Carrier Strike Group Three 2004–09 operations

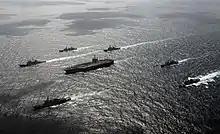
Key Resolve/Foal Eagle 2009

Carrier Strike Group Three (CARSTRKGRU 3) participated in Exercise Valiant Shield 2007 off the coast of Guam between 7 August–14, 2007. The joint military exercise brought together more than 30 ships, including carrier strike groups led by the and ; 280 aircraft; and more than 20,000 service members from the U.S. Navy, U.S. Air Force, U.S. Marine Corps, and U.S. Coast Guard. Valiant Shield 2007 tested the military's ability to rapidly bring together joint forces in response to any regional contingency while demonstrating the United States' commitment to ensuring peace and stability throughout the Asia-Pacific region. CARSTRKGRU 3 commander, Rear Admiral Kevin M. Quinn, noted: